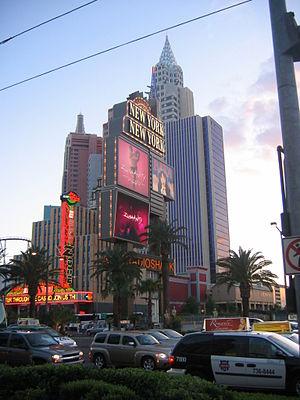
ESPN Zone était une chaîne de restaurants sur le thème du sport affiliée au réseau ESPN et détenue par la Walt Disney Company, au travers de sa filiale Disney Regional Entertainment.